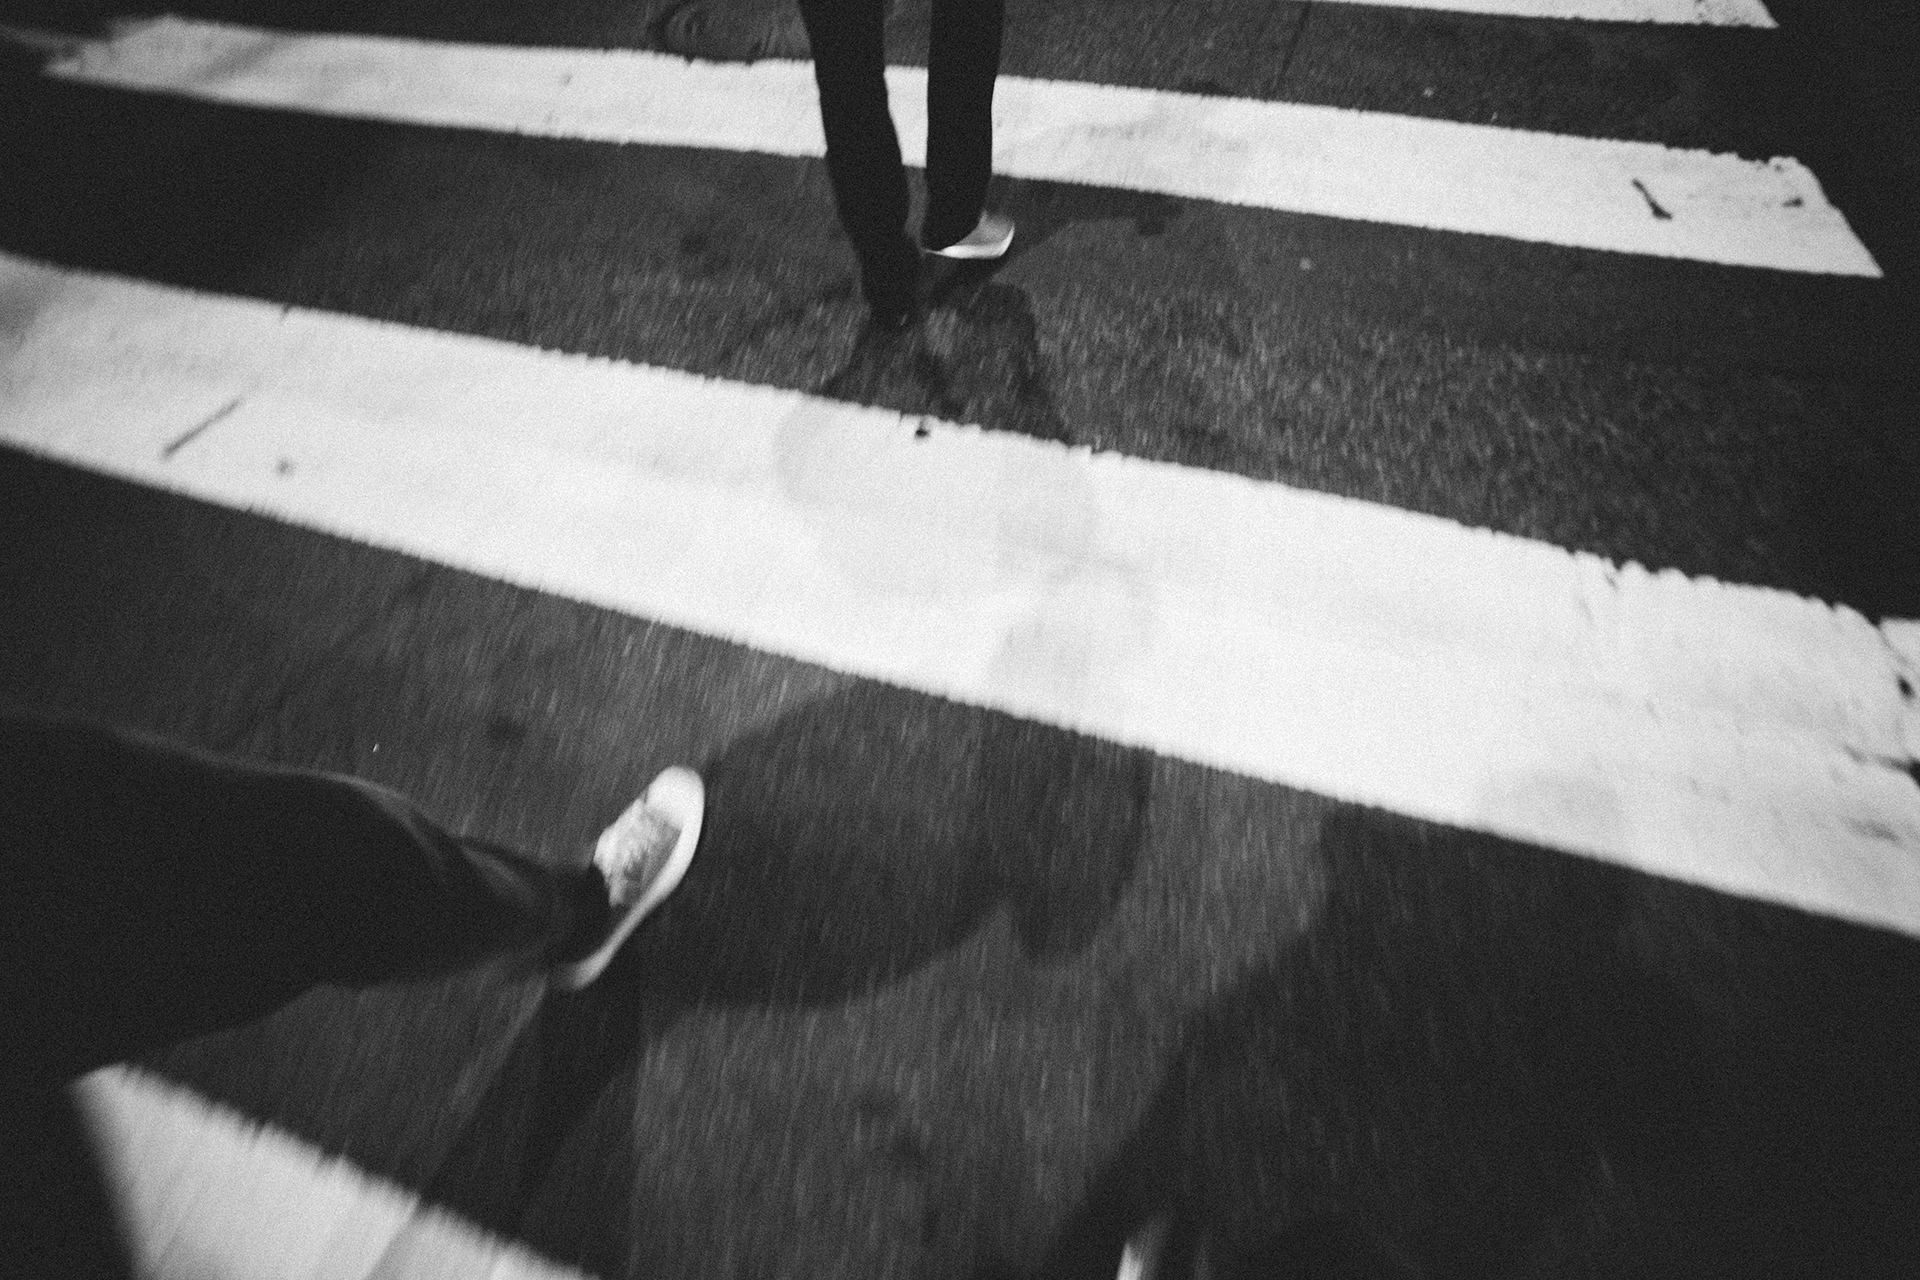
walking, wing, black and white, white, street, photography, floor, asphalt, line, shadow, black, monochrome, zebra crossing, shape, flooring, monochrome photography, royalty free images